Shakespeare in the Park festivals

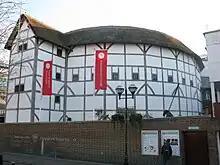
Shakespeare's Globe in London, United Kingdom. The original Globe theatre, which burnt down in 1613, stood 750ft (230m) from the replica.

The British Shakespeare Company; this Leeds-based festival attracts 15 000 people each summer and is also responsible for helping to initiate a government policy to send "Shakespeare Packs" to school children of all ages and backgrounds, in an effort to introduce Shakespeare at a young age.